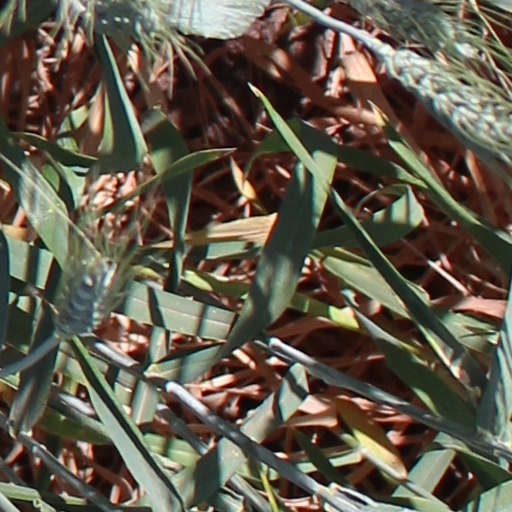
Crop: wheat